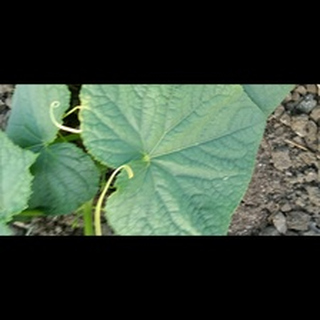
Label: healthy_cucumber